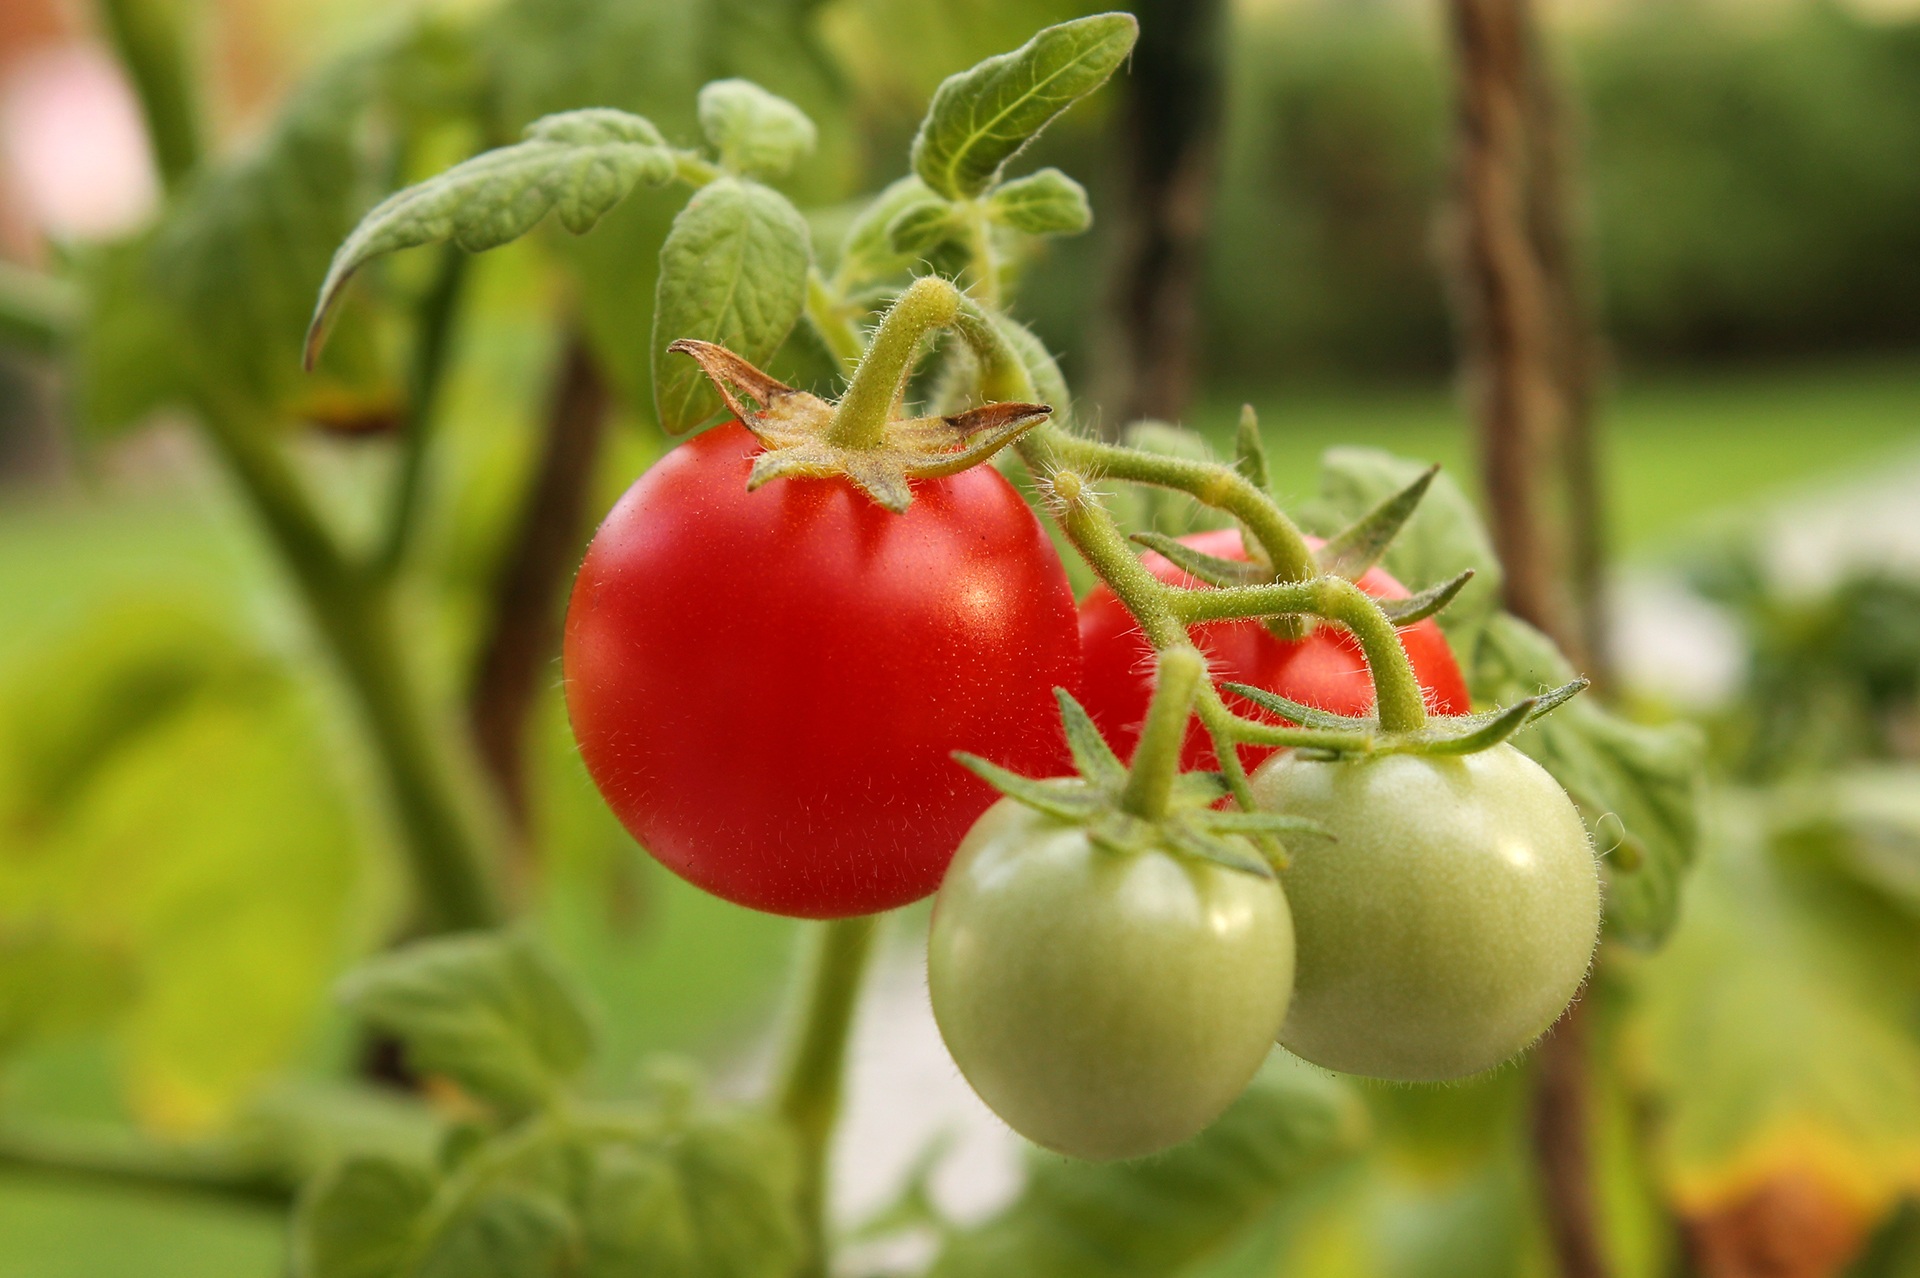
group, plant, fruit, stem, round, flower, ripe, food, salad, green, red, produce, vegetable, grow, small, fresh, garden, healthy, tomato, tomatoes, cluster, cherry, organic, rose hip, macro photography, flowering plant, acerola, malpighia, unripe, land plant, potato and tomato genus